Leicester

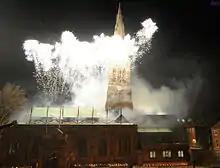
Leicester Cathedral a-glow with fireworks

On 5 May 2011, the directly elected Mayor of Leicester role came into effect after the inaugural election. This post exists in addition to that of Lord Mayor which goes back to the Middle Ages and is these days a ceremonial role.